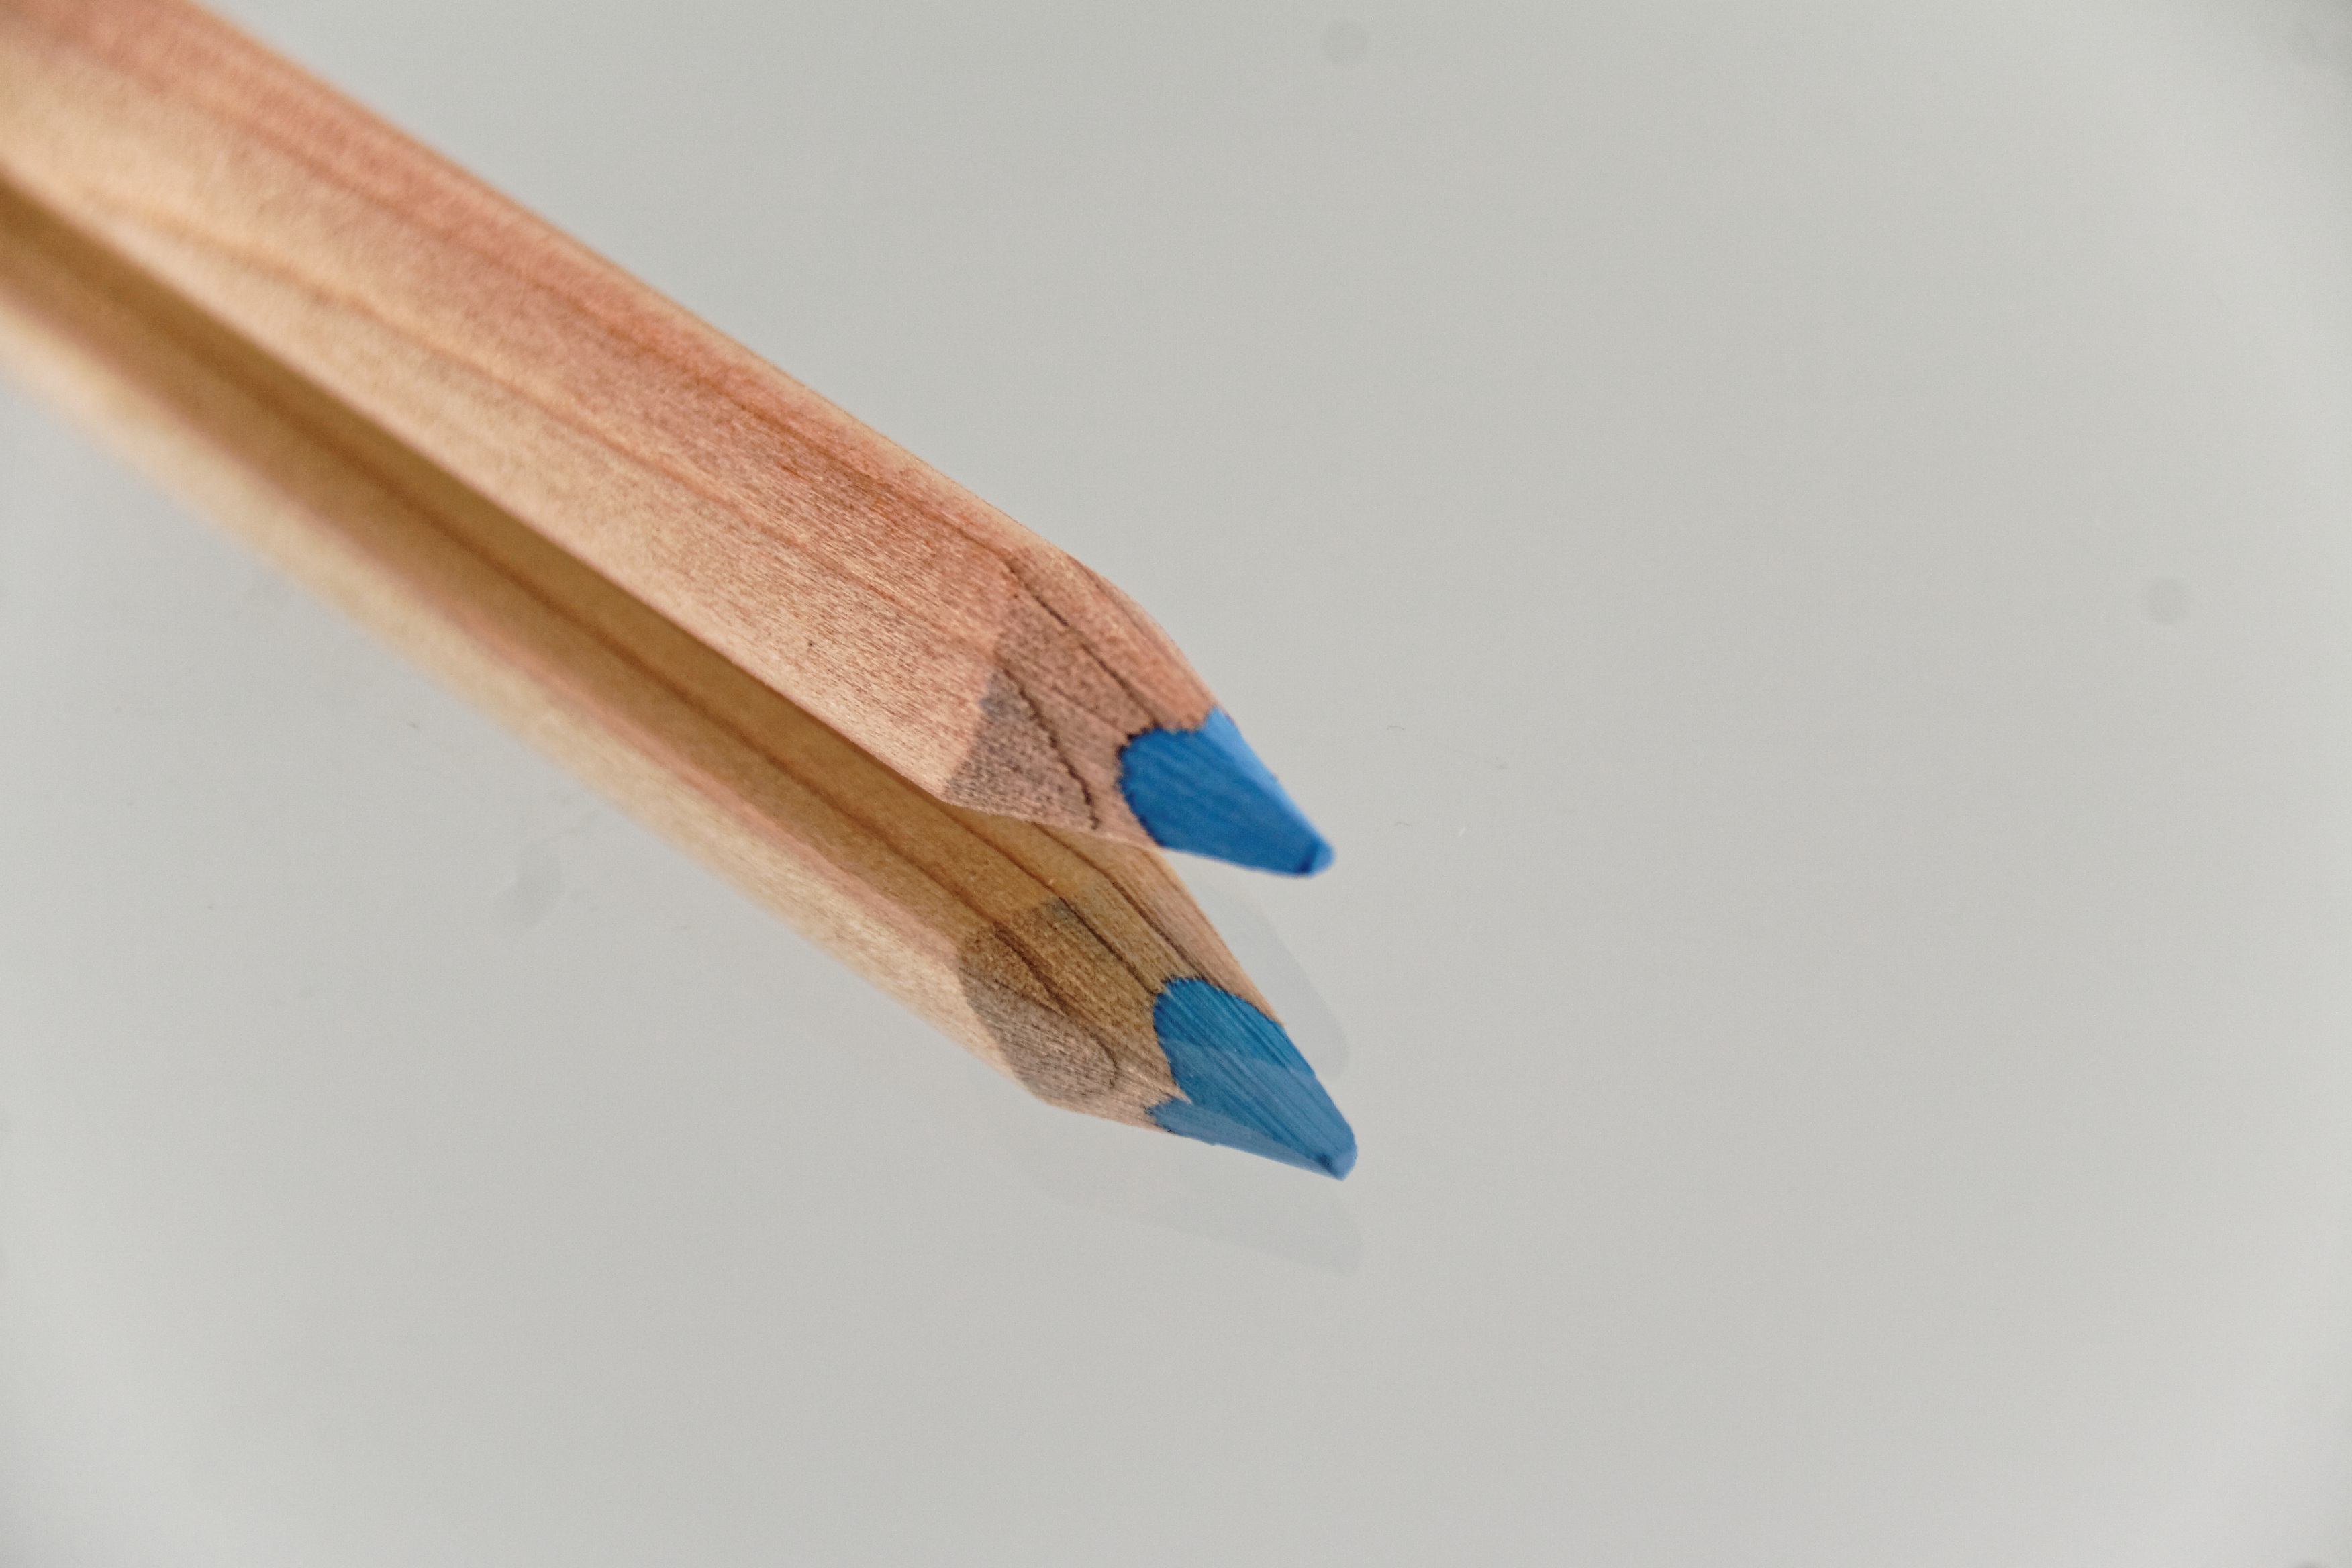
writing, hand, pencil, wing, pen, finger, colorful, art, children, creativity, pens, school, draw, leave, pointed, colored pencils, colour pencils, writing accessories, surfing equipment and supplies